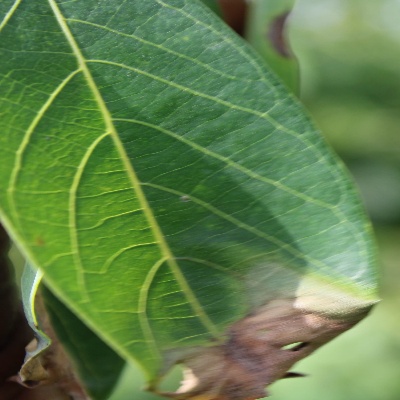
Crop: Cassava
Condition: bacterial blight